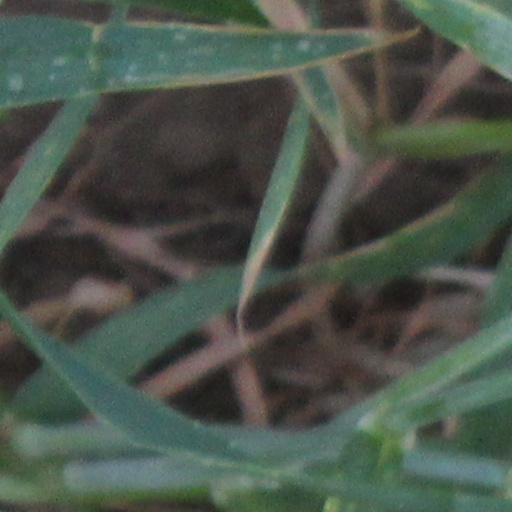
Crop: wheat